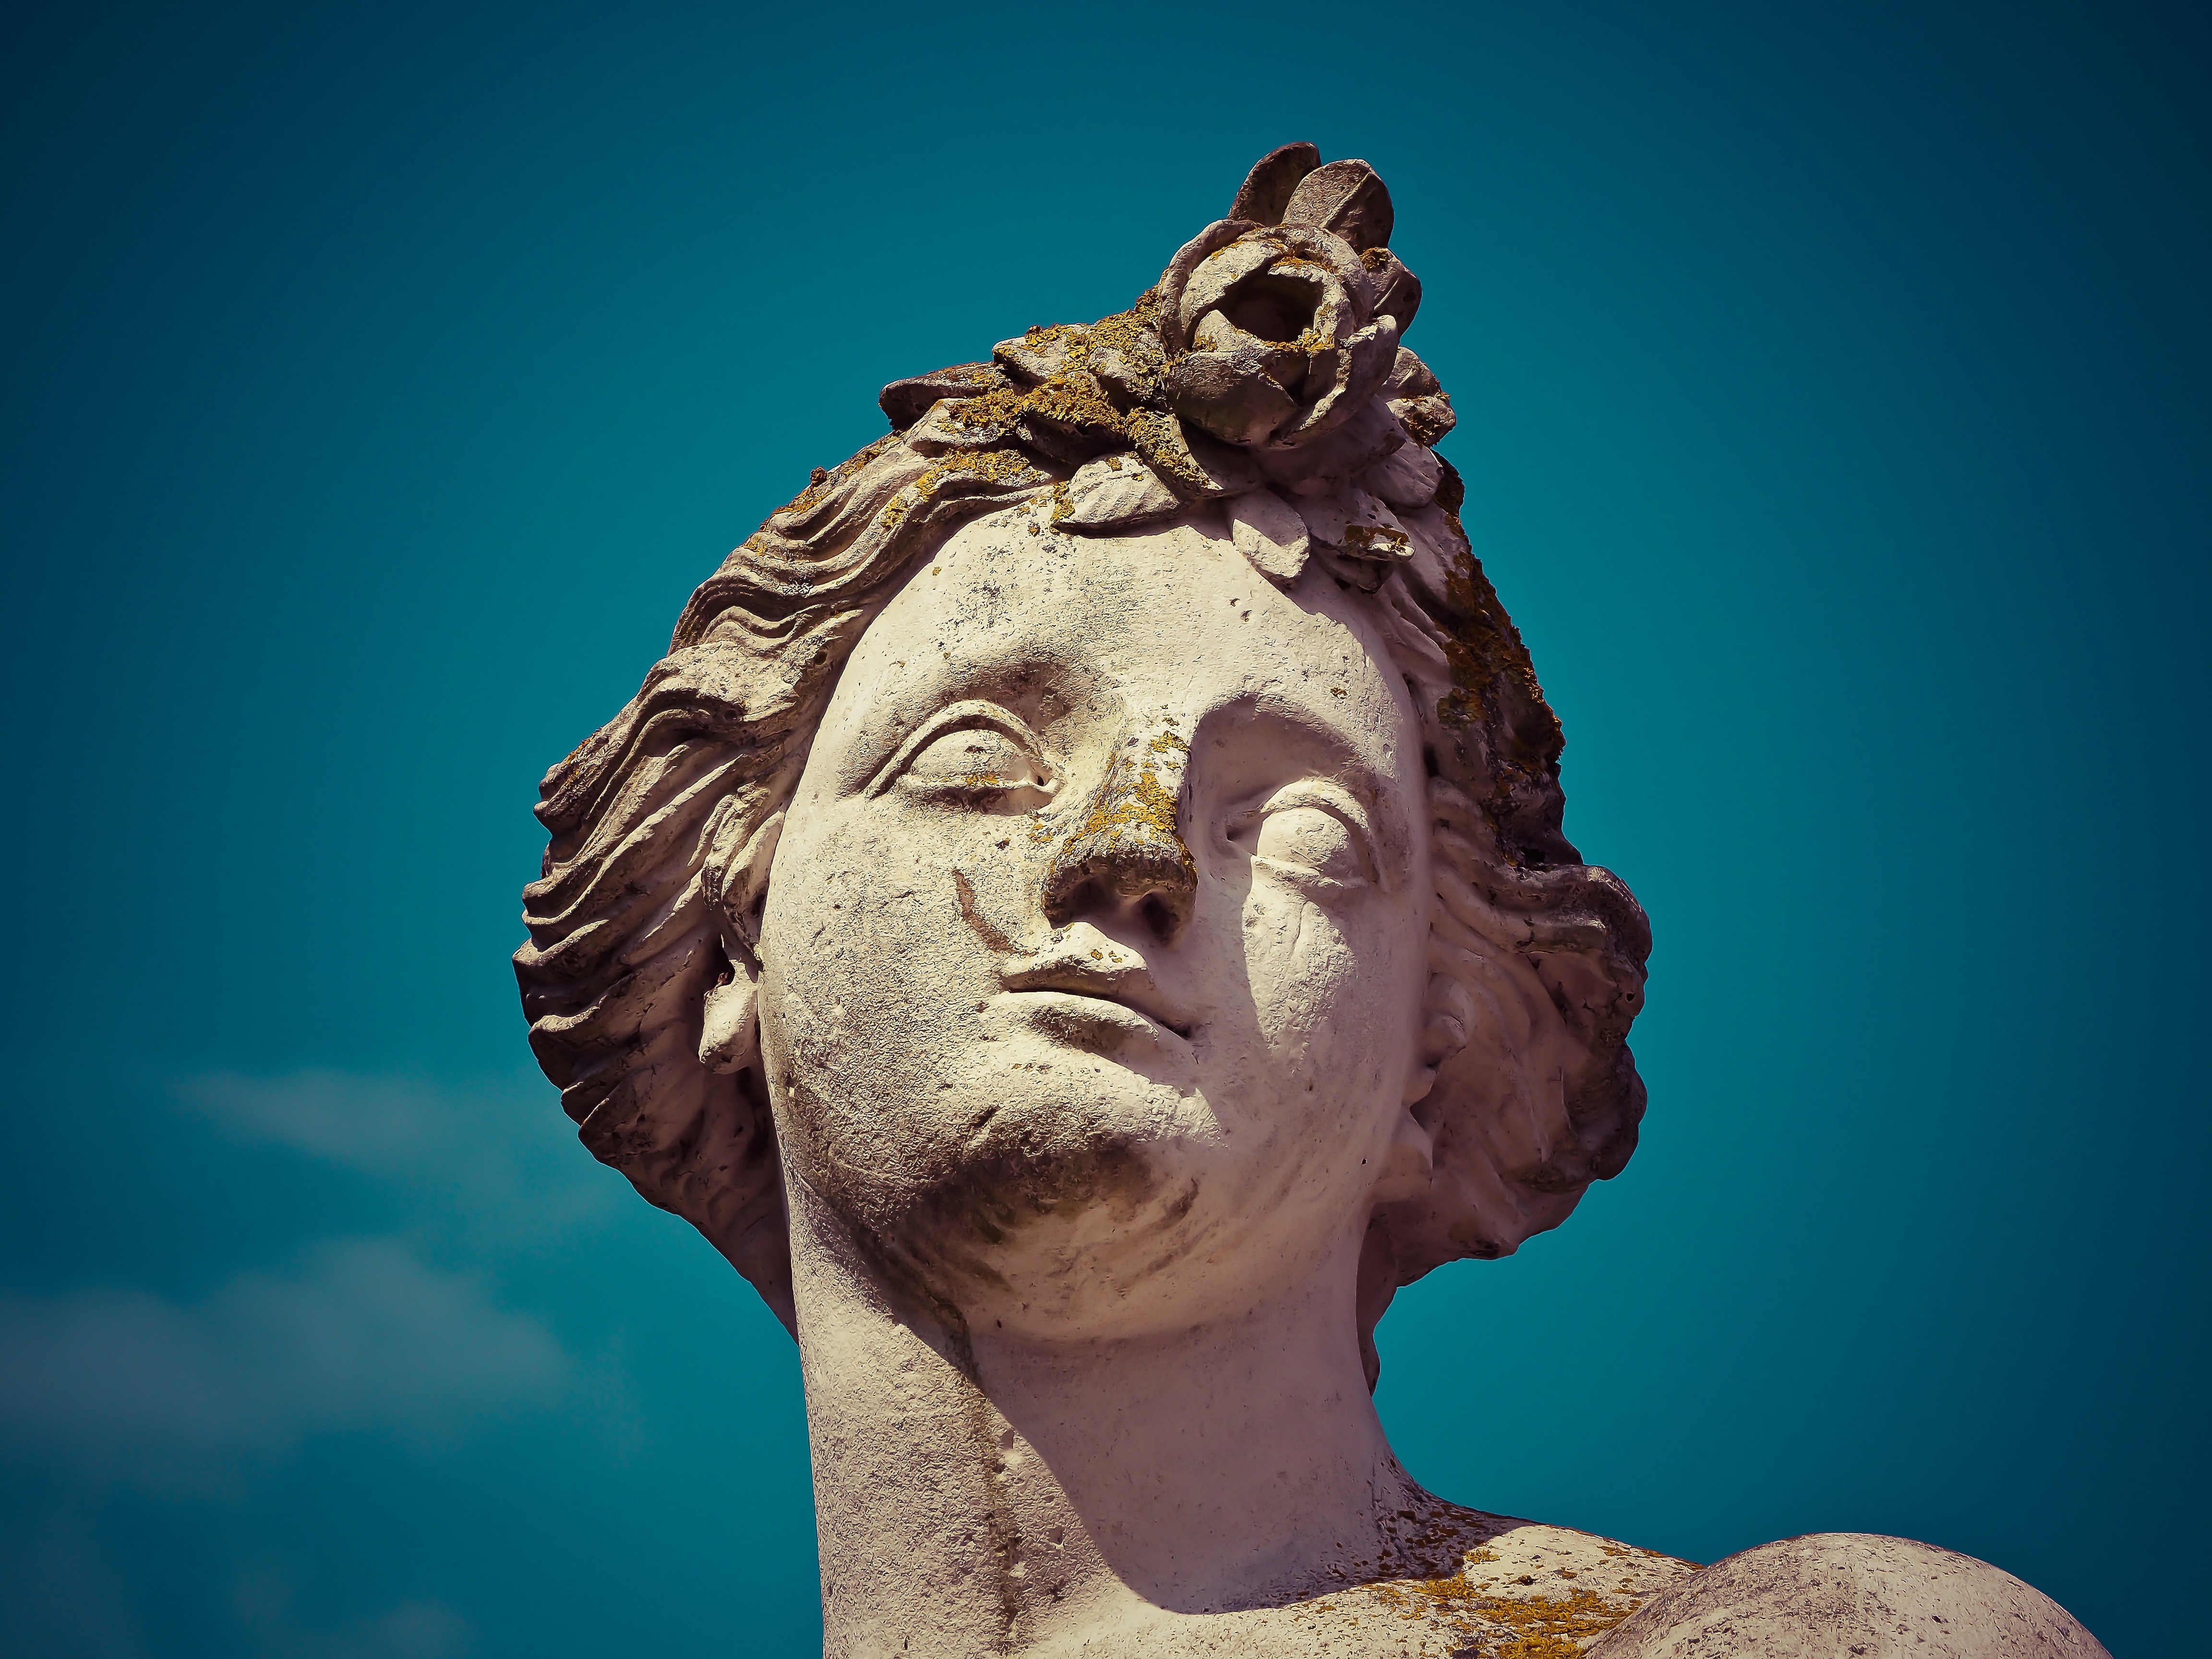
woman, monument, statue, blue, face, sculpture, art, figure, temple, head, carving, historically, mythology, dusseldorf, castle benrath, ancient history